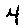
Label: 4